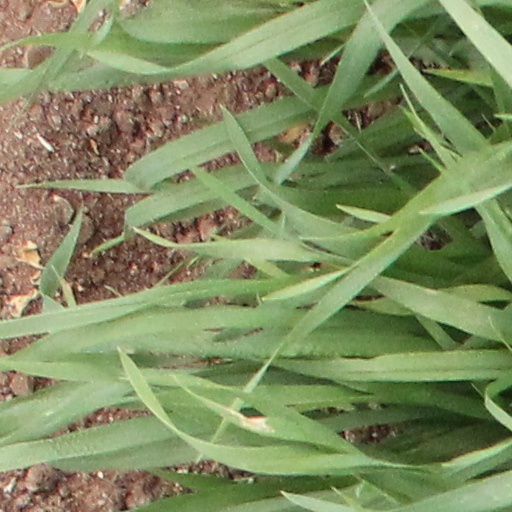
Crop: wheat